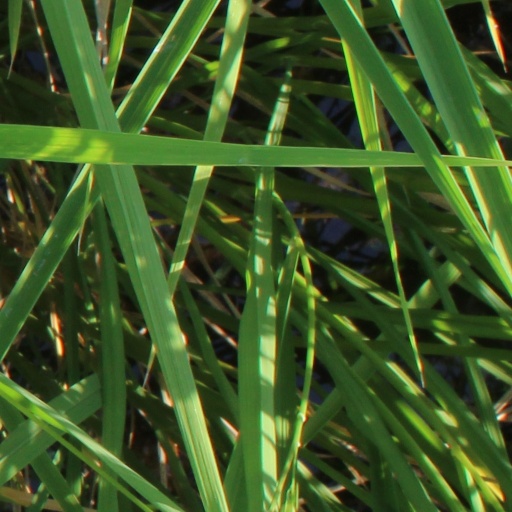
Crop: rice